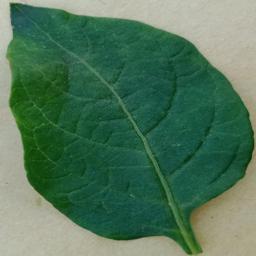
Label: Potato___Healthy